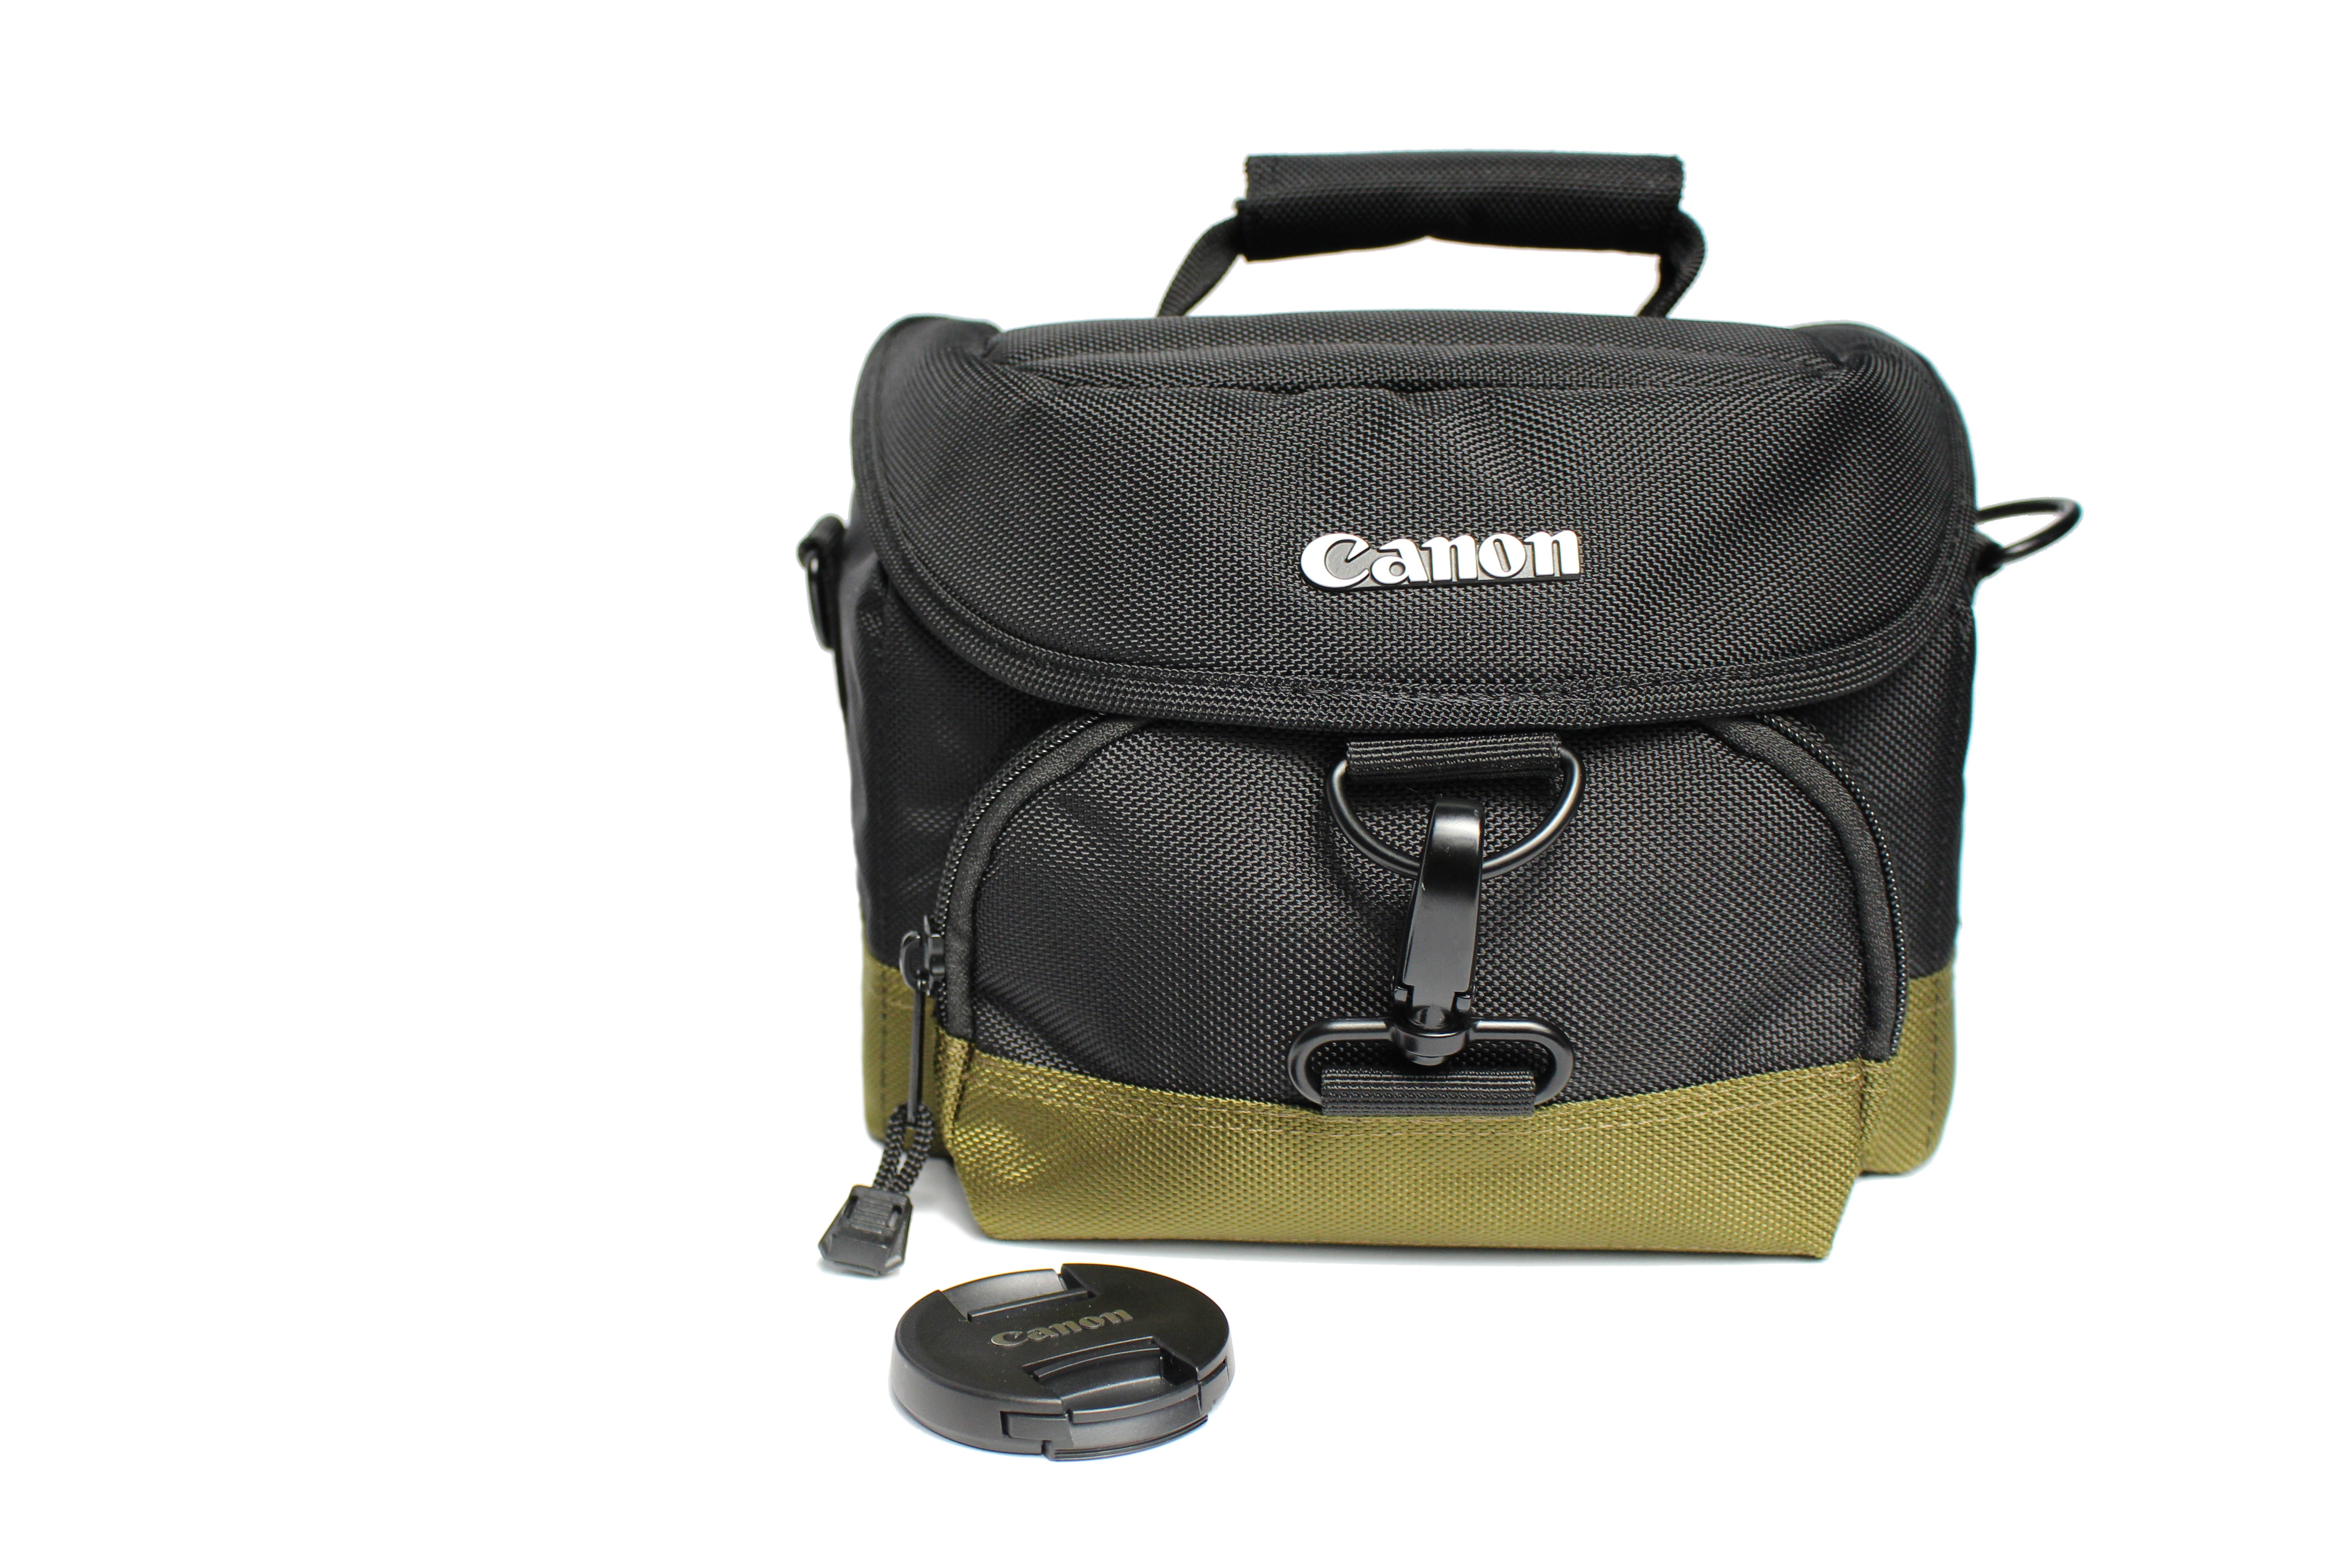
green, bag, black, product, accessories, hand luggage, system bag